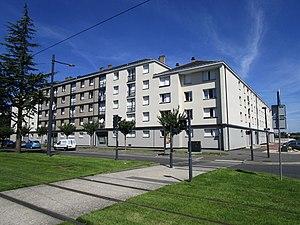
Bâtiment rénové 56 avenue de l'Europe, dans le quartier Beffroi-Europe à Tours Nord.
Le quartier Europe, Europe-Chateaubriand ou encore Beffroi-Europe est un quartier français de la ville de Tours. Situé sur la partie nord de la commune, il compte près de 10 400 habitants en 2012. C'est un quartier composé de grands ensembles et de zones pavillonnaires, construit entre 1966 et 1972 dans un contexte où la ville de Tours cherche des terrains pour construire davantage de logements, vue la très forte demande dans le contexte des Trente Glorieuses. Après avoir largement développé le centre et le sud de la ville, la municipalité peut se tourner vers le nord grâce à la fusion avec la commune de Saint-Symphorien en 1964.